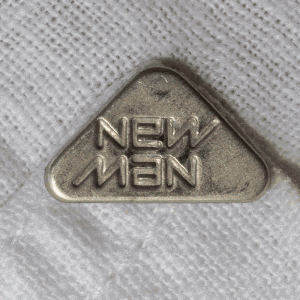
Ambigramme New Man, logo créé par Raymond Loewy en 1969. Symétrie par rotation de 180 degrés. Bouton de chemise en métal. New Man est le nom d'une entreprise française spécialisée dans le prêt-à-porter masculin et féminin. GIF animé (52 images)
Raymond Loewy, né le 5 novembre 1893 à Paris et mort le 14 juillet 1986 à Monaco, est un designer industriel et graphiste français devenu franco-américain après sa naturalisation.
Un ambigramme est la figure graphique d'un mot dont la représentation suscite une double lecture. Un ambigramme doit ainsi pouvoir se lire selon différents points de vue, en particulier par symétrie centrale, par symétrie axiale, ou parce que le lecteur fixe son attention sur différents éléments de la représentation. La double lecture d'un ambigramme peut donner le même mot, ou un autre mot.